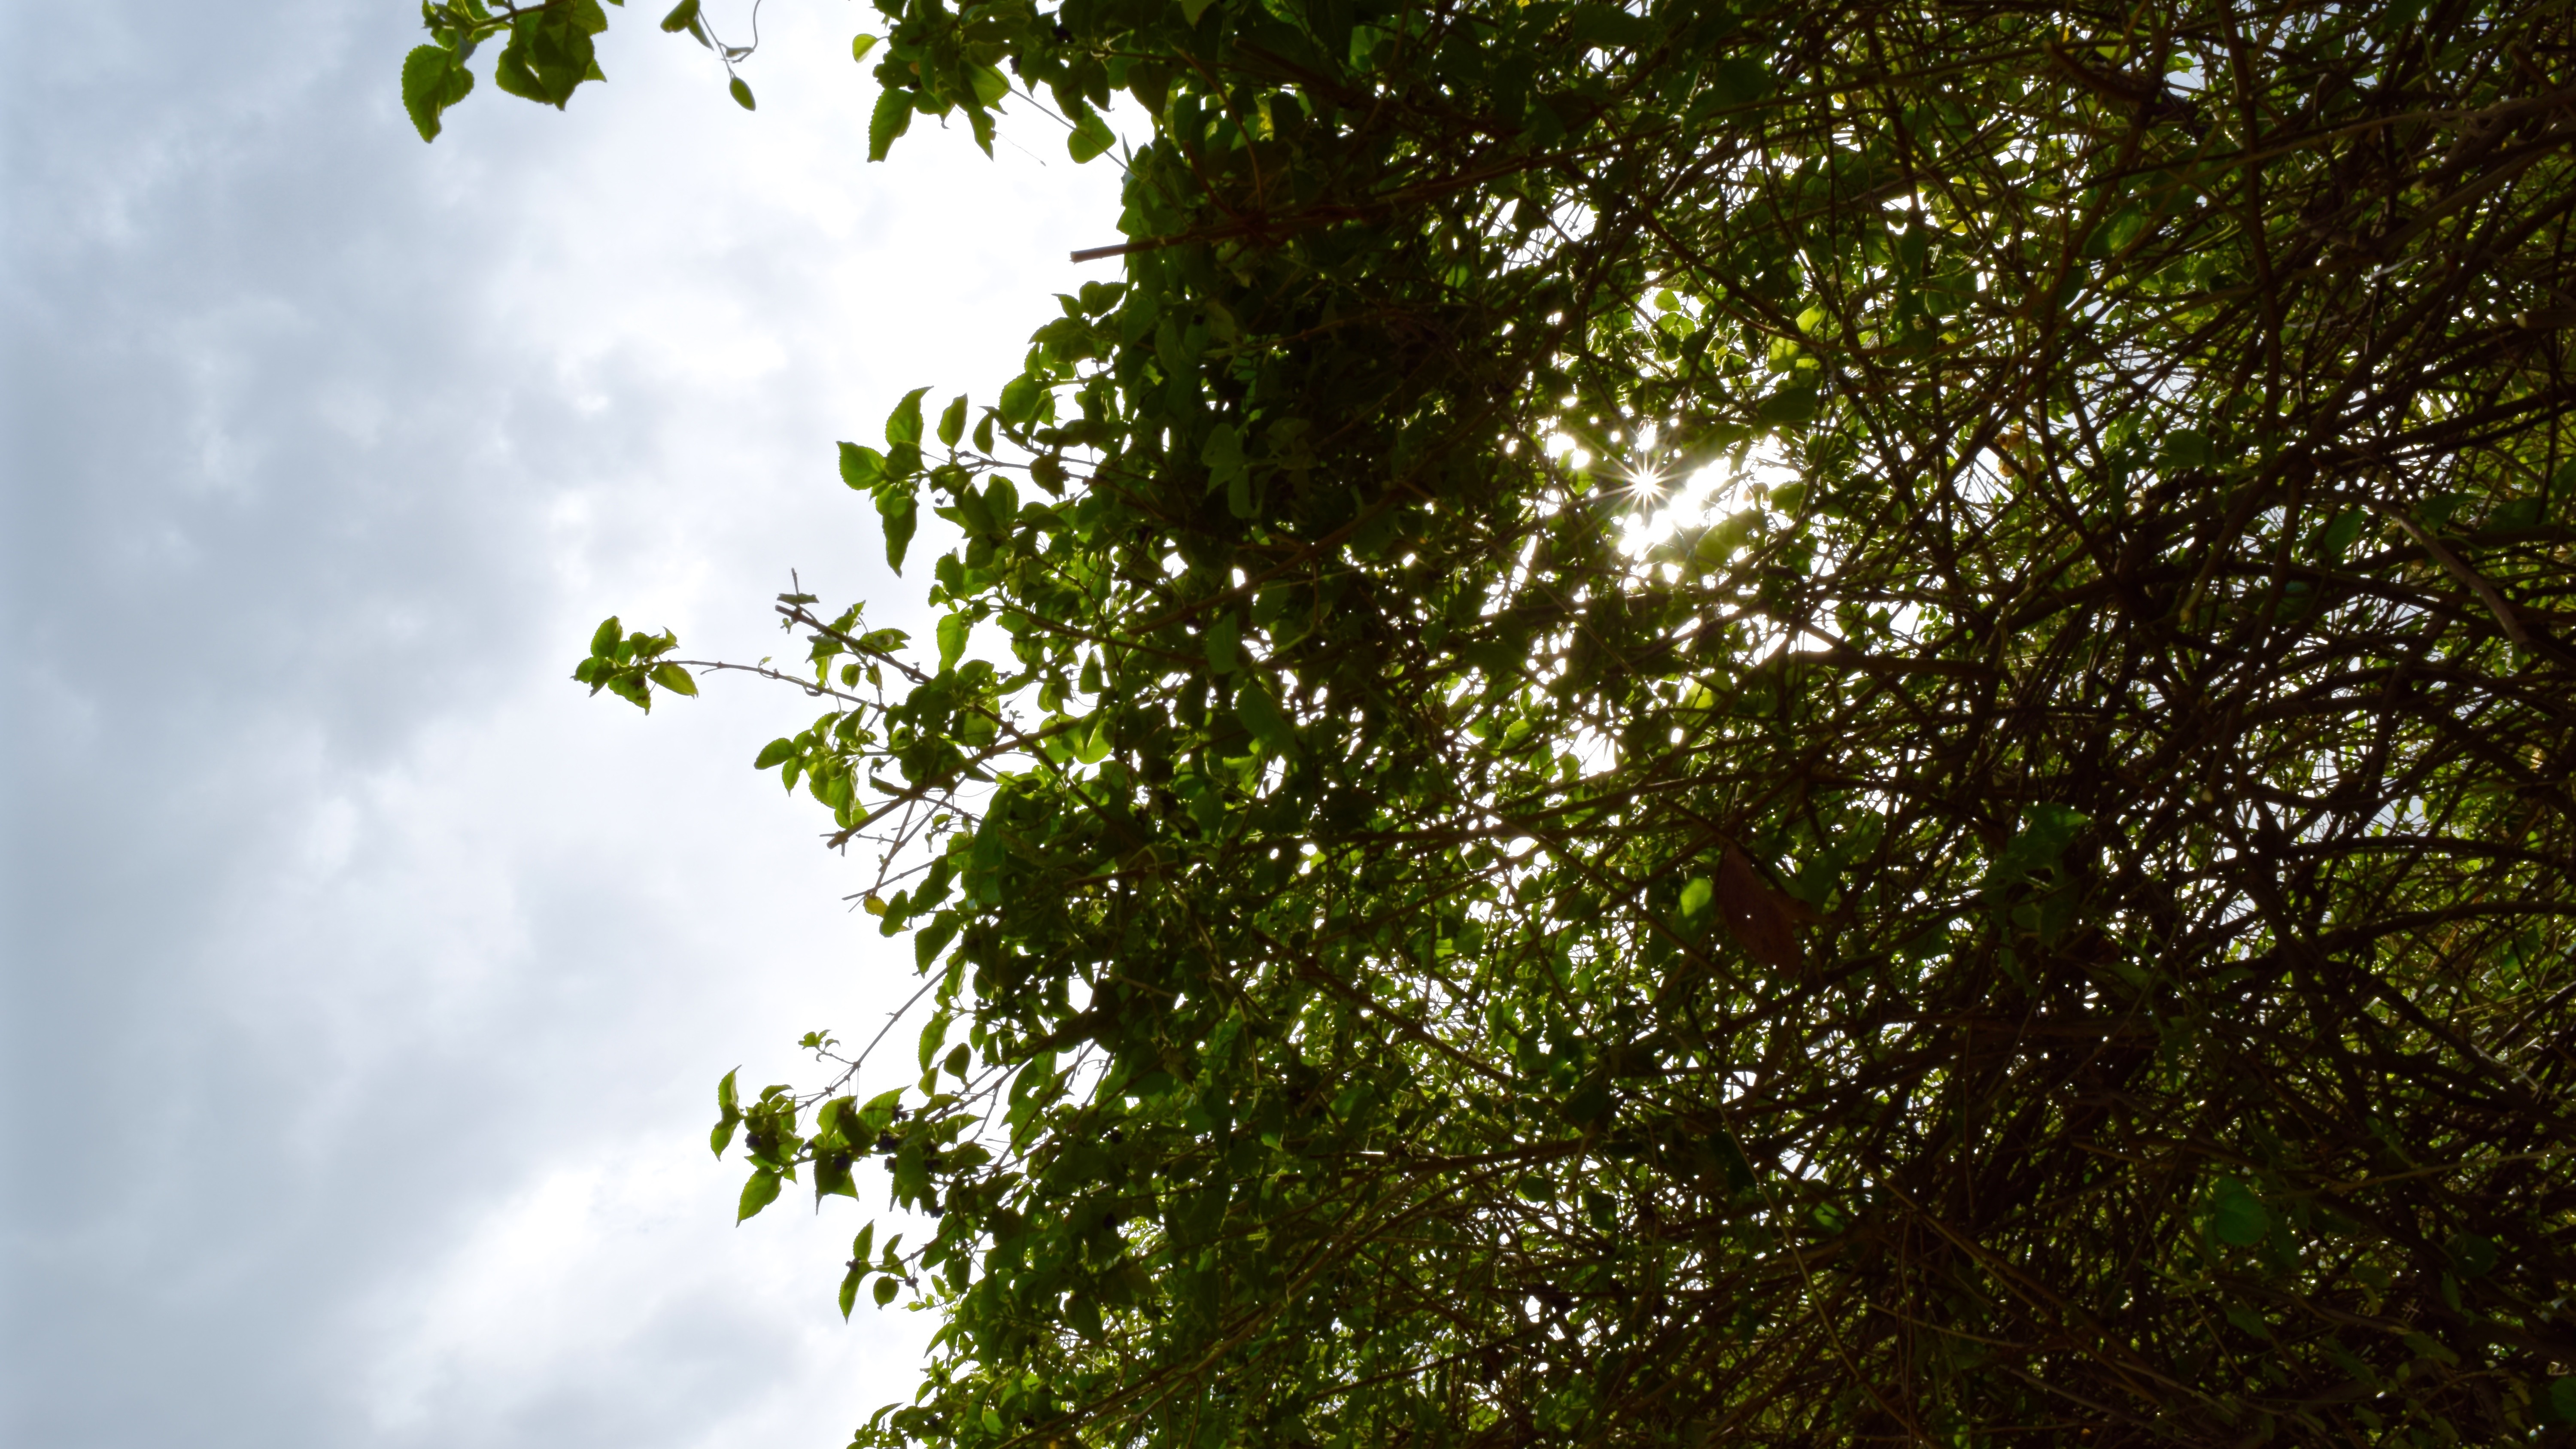
tree, nature, forest, branch, light, plant, sky, sunlight, leaf, flower, green, autumn, botany, woodland, flowering plant, woody plant, land plant